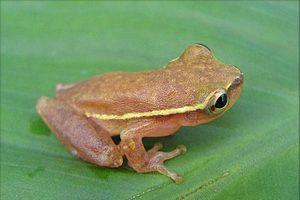
Tlalocohyla picta est une espèce d'amphibiens de la famille des Hylidae.
Tlalocohyla est un genre d'amphibiens de la famille des Hylidae.